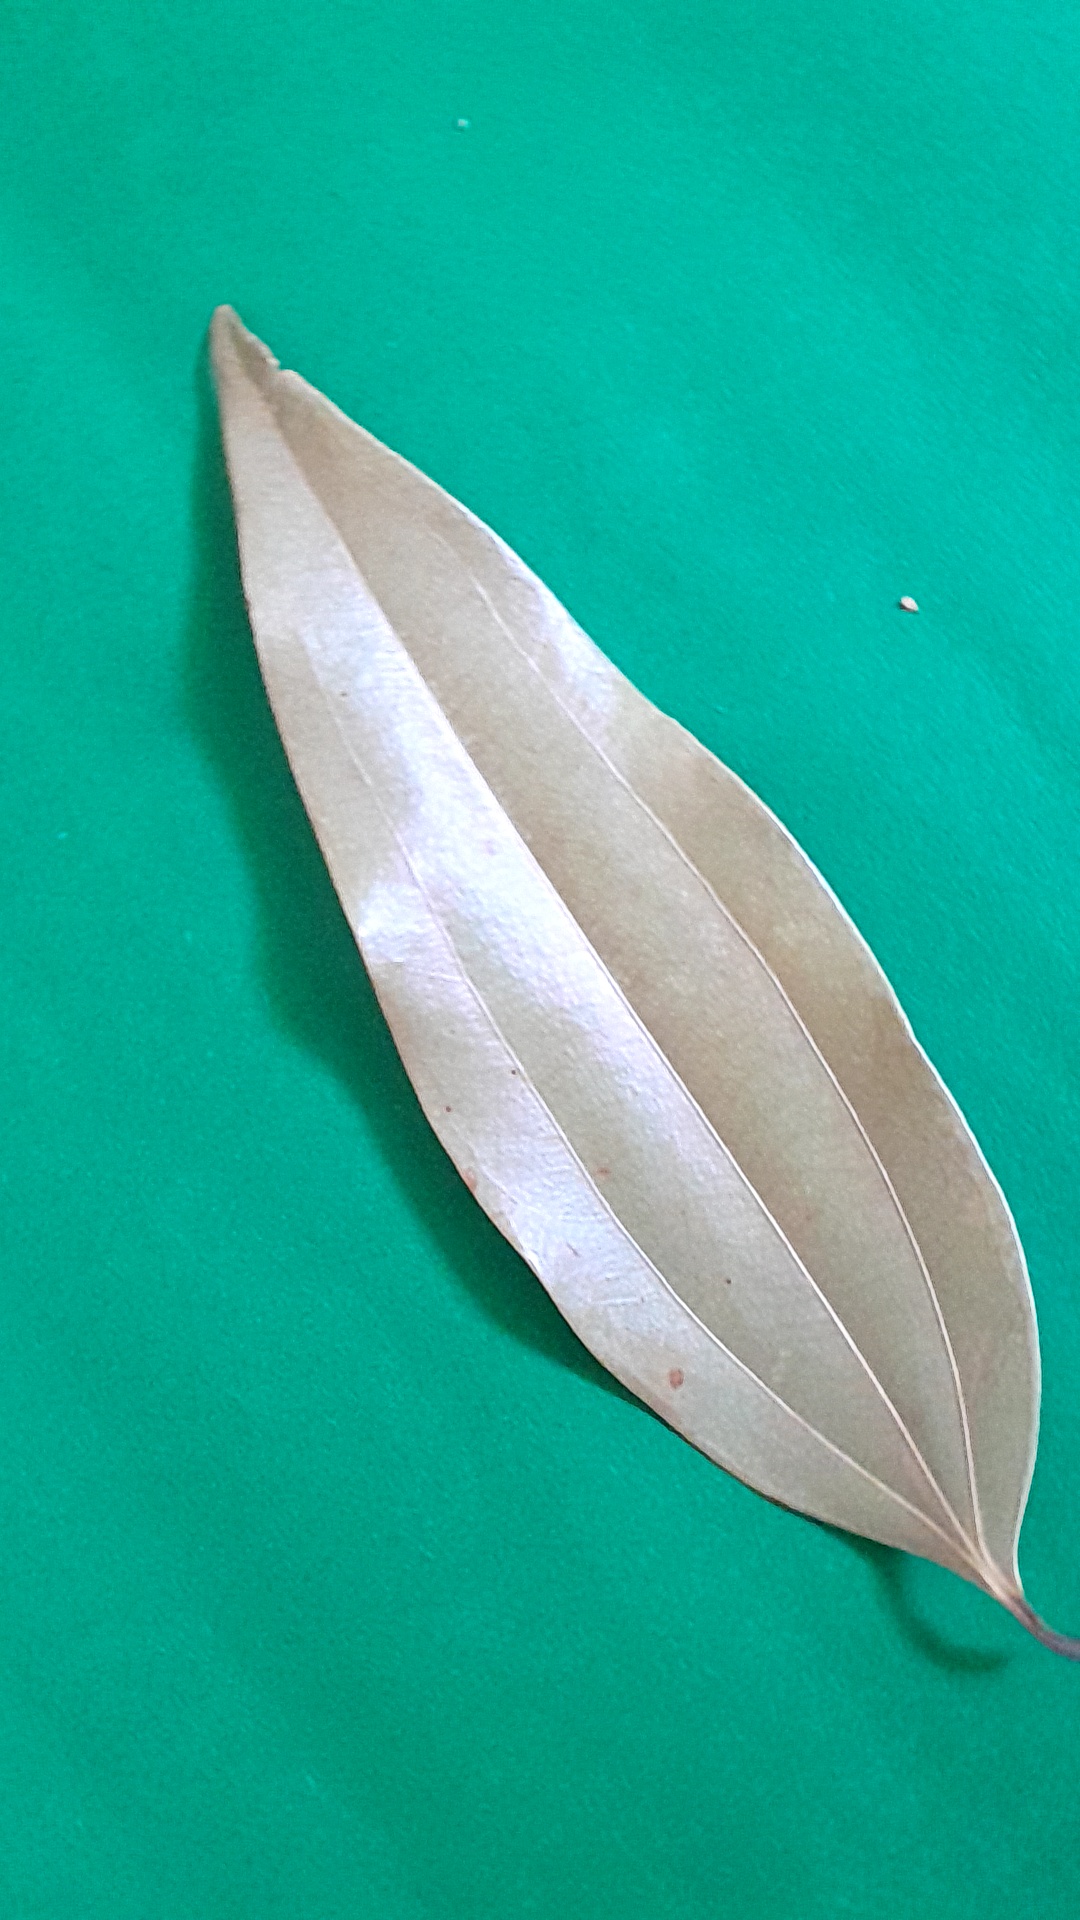
Label: Dry Leaf